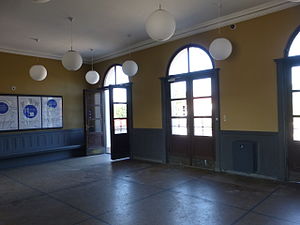
Ordrup Station / Galleri
Ordrup Station er en S-togs-station i Ordrup nord for København.